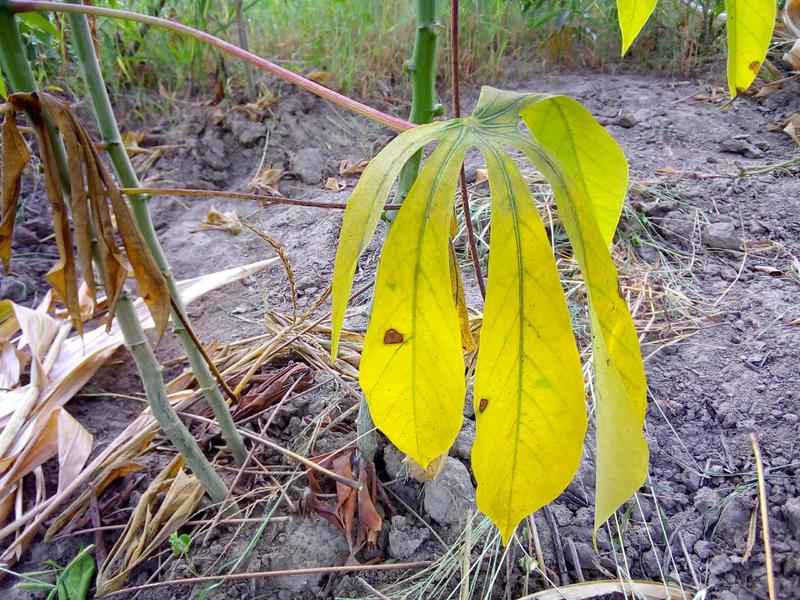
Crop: cassava
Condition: healthy